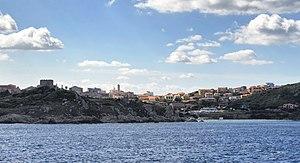
Santa Teresa Gallura est une commune italienne de la province de Sassari, en Sardaigne, dans la région de Gallura.